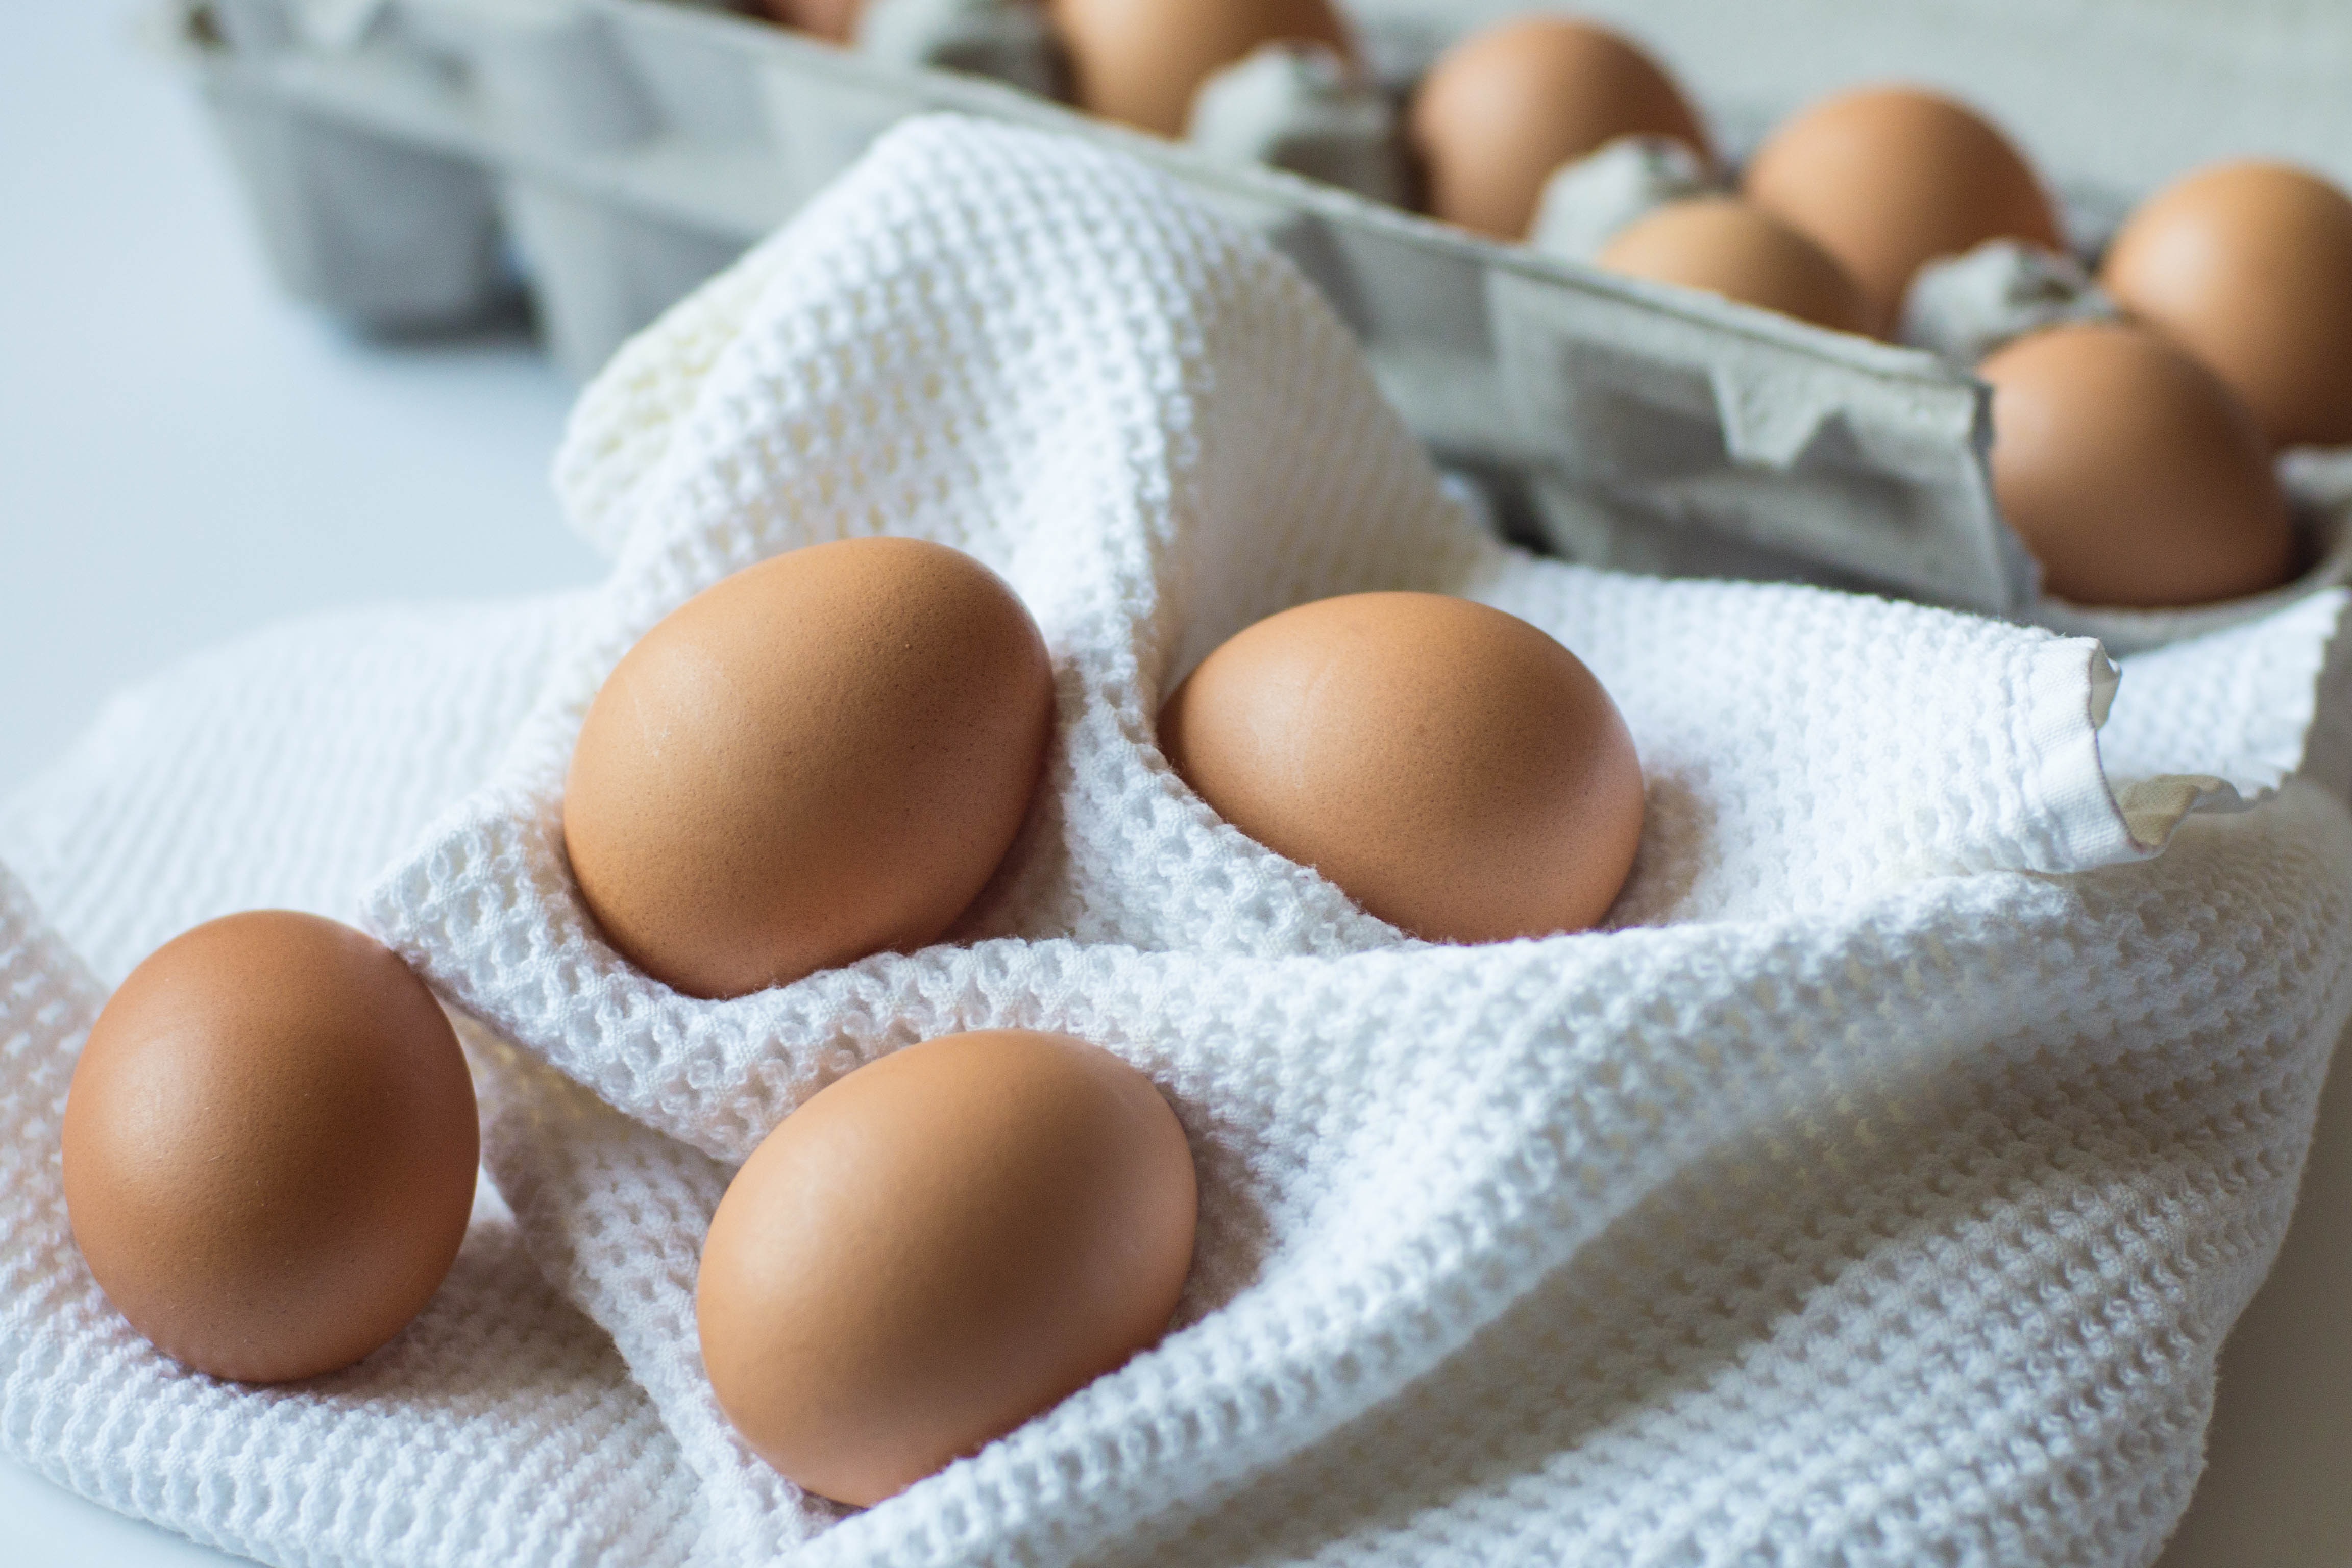
leg, food, ingredient, fresh, brown, baking, dessert, egg, cook, product, eggs, flavor